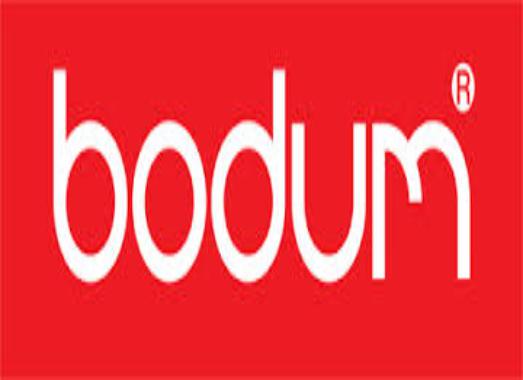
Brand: BODUM
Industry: Necessities